So What (Pink song)

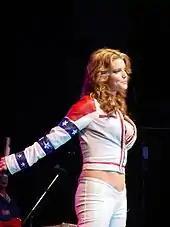
American pop singer Jessica Simpson is mentioned in the song.

"So What" runs for 3 minutes and 35 seconds, with an energetic, confident vibe. The song consists of a powerful, charging beat, a singalong chorus, and a synthesizer backing influenced by club music. Set to a meter of 4/4 (or common time), the tempo of “So What” is 126 BPM (beats per minute), although it may also be interpreted at half-time (at 63 BPM) or double-time (at 252 BPM). Additionally, with its many triplets, the melody may also be interpreted as 6/8 or 12/8 time. The song's verses and pre-chorus bars are in the key of F-sharp minor, with its choruses and bridge in the relative key of A major. The initial guitar riff is closely familiar to Deep Purple's "Black Night". Lyrically, the song chronicles the protagonist's adventures following her separation from her husband. Evan Sawdey of "PopMatters" noted that the song has a hint of desperation in the lines "I don’t want you tonight, I’m alright, I'm just fine", implying that she is spending time convincing herself that she's enjoying the single life. The song is described as a glam rock, pop rock and electronic rock song.